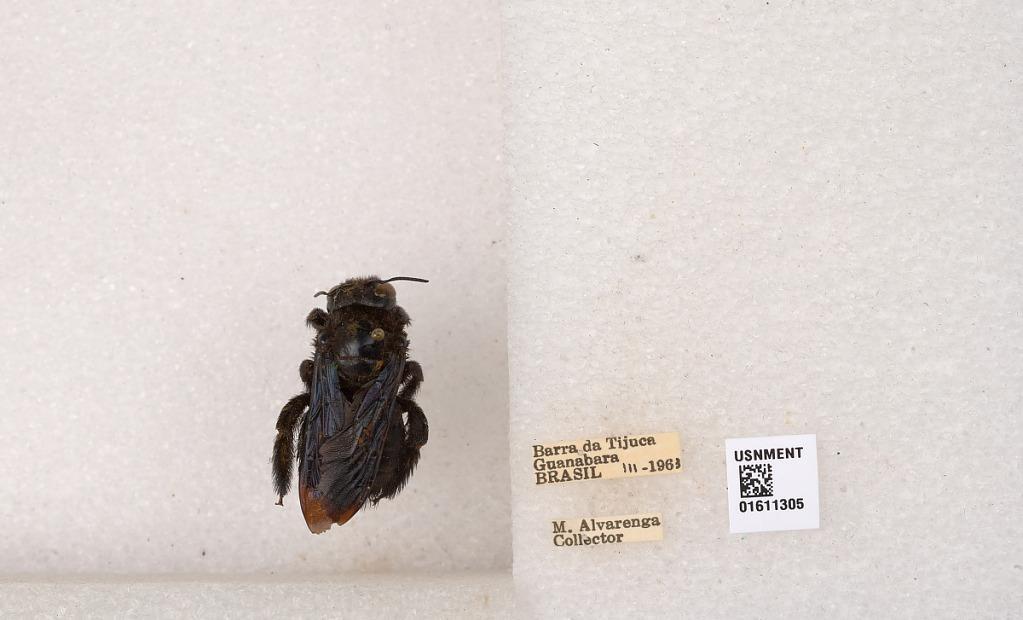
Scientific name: Xylocopa
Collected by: H. Wing
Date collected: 1963-3-1
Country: Brazil
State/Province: Rio de Janeiro
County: Rio de Janeiro
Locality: Barra da Tijuca, Guanabara